Alpine (email client)

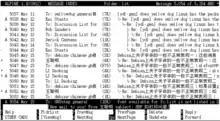
Alpine's message index screen, showing its support for Unicode characters, in this case Simplified Chinese characters.

Alpine is a free software email client developed at the University of Washington.